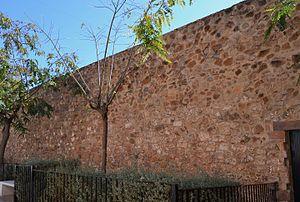
Almenara, en valencien et en castillan, est une commune d'Espagne de la province de Castellón dans la Communauté valencienne. Elle est située dans la comarque de Plana Baixa et dans la zone à prédominance linguistique valencienne.